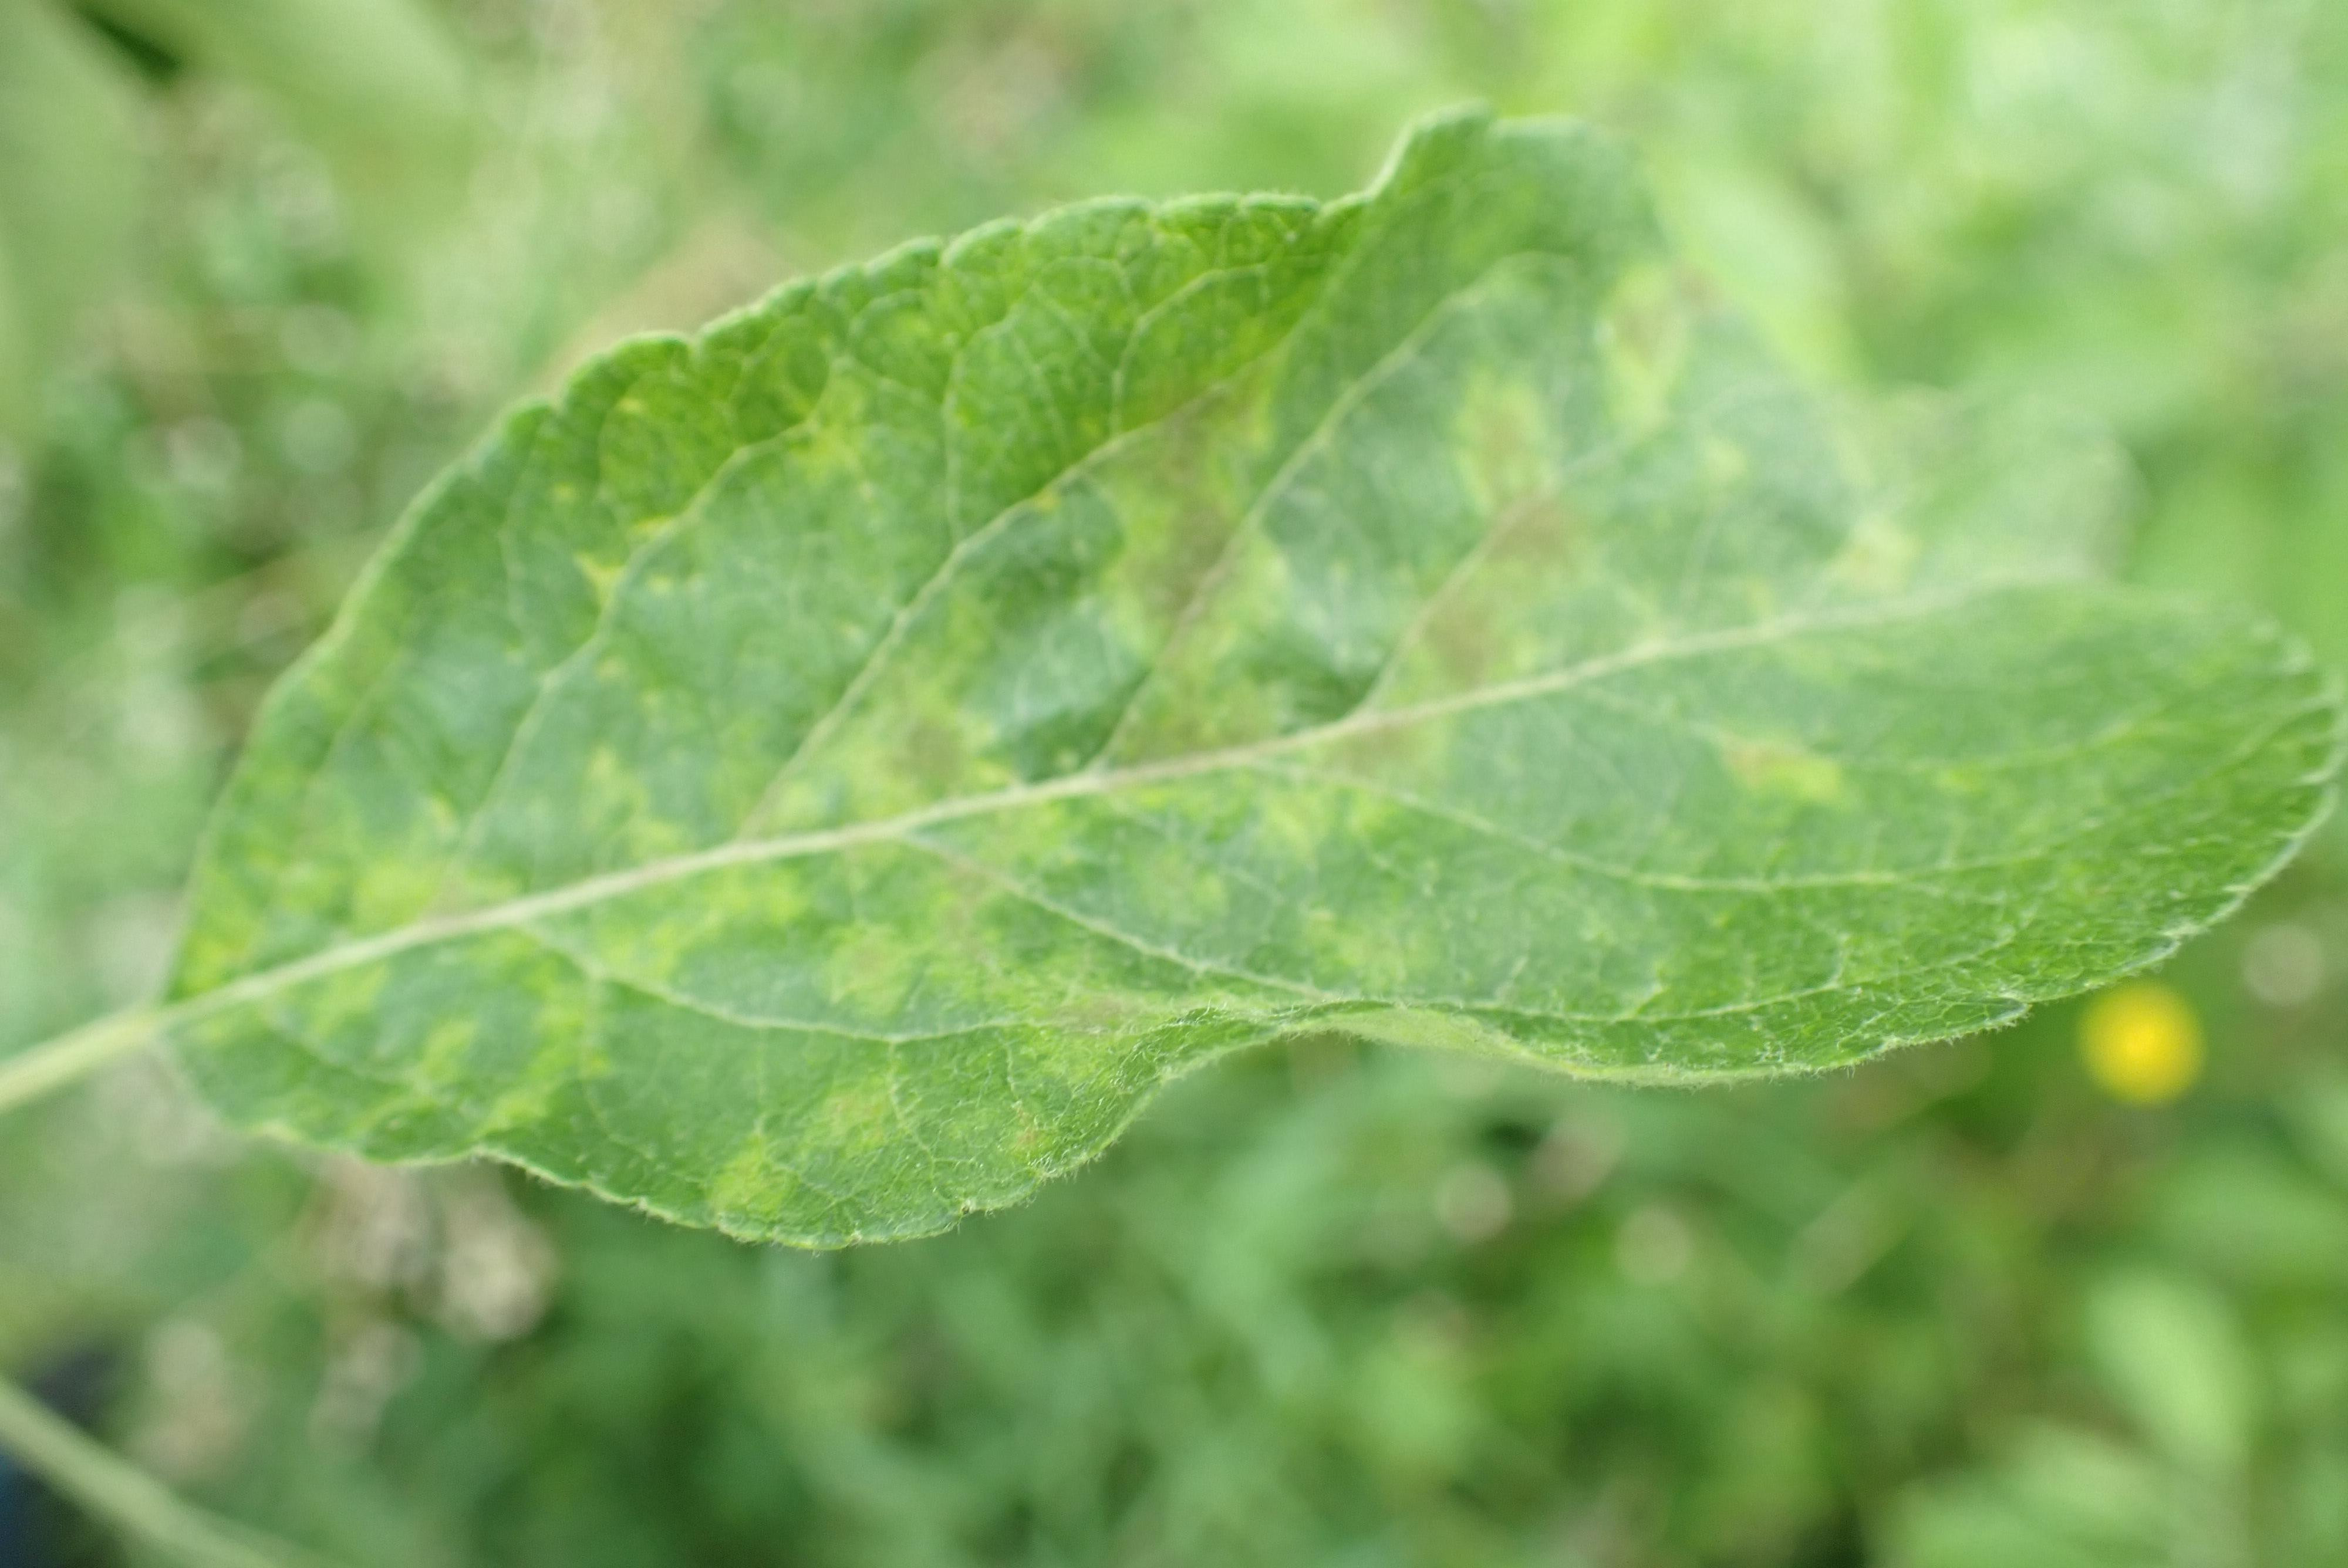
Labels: scab